Lascăr Catargiu

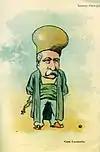
Lascăr Catargiu - caricature by Nicolae Petrescu-Găină

During the reign of "Domnitor" Alexandru Ioan Cuza (1859–1866), Catargiu was one of the Opposition leaders, and received much assistance from his kinsman, Barbu Catargiu (b. 1807), a noted journalist and politician, who was assassinated in Bucharest on 20 June 1862. Lascăr Catargiu consequently took part in the so-called "monstrous coalition" that toppled Cuza, and, on the accession of "Domnitor" Carol I in May 1866, became President of the Council of Ministers but, finding himself unable to cooperate with his Liberal colleagues, Ion Brătianu and C. A. Rosetti, he resigned in July.